Reema Lagoo

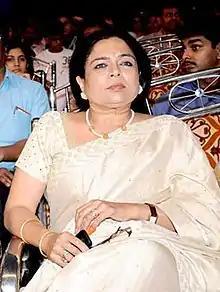
Lagoo in May 2011

Reema Lagoo (born Nayan Bhadbhade; 21 June 1958 – 18 May 2017) was an Indian theatre and screen actress known for her work in Hindi and Marathi cinema. She began her acting career in the Marathi theatre, after which she became a household name for playing motherly roles in the 1990s and early 2000s. She gained widespread attention after her roles in the 90s classic TV sitcoms "Shriman Shrimati" (as Kokila Kulkarni) and "Tu Tu Main Main" (as Devaki Verma) .